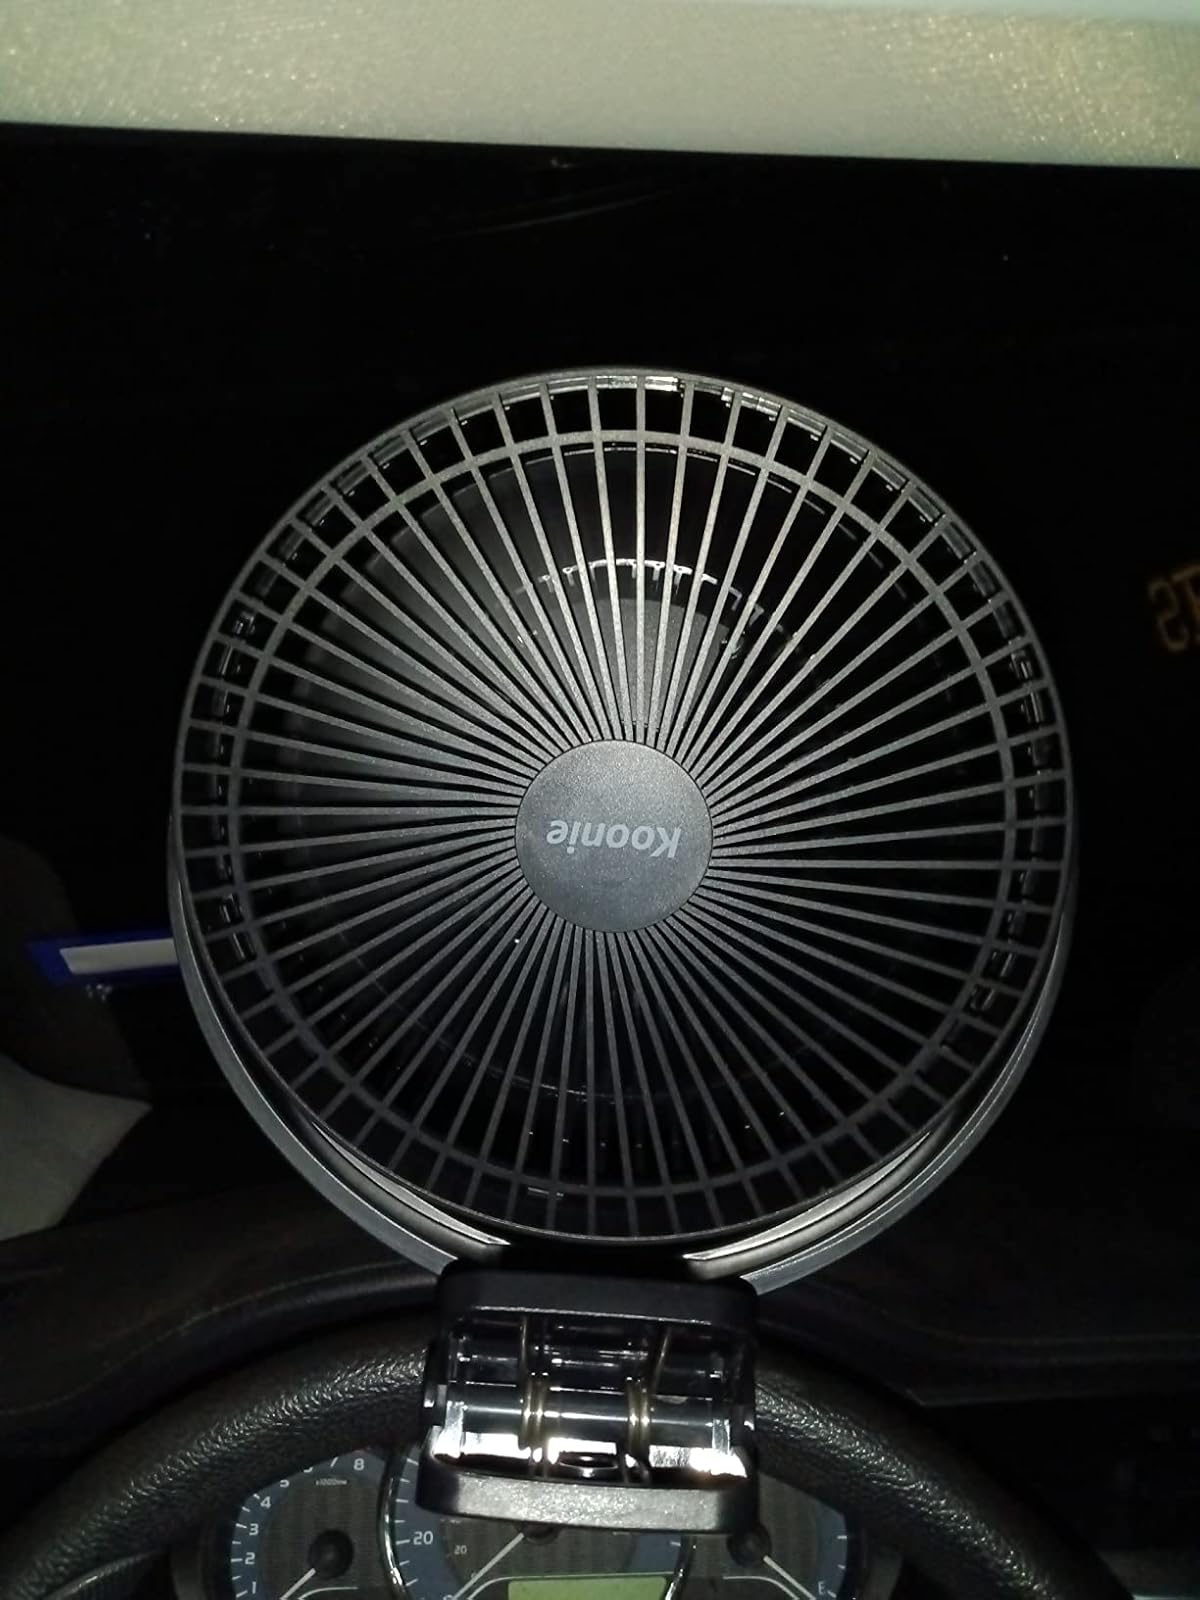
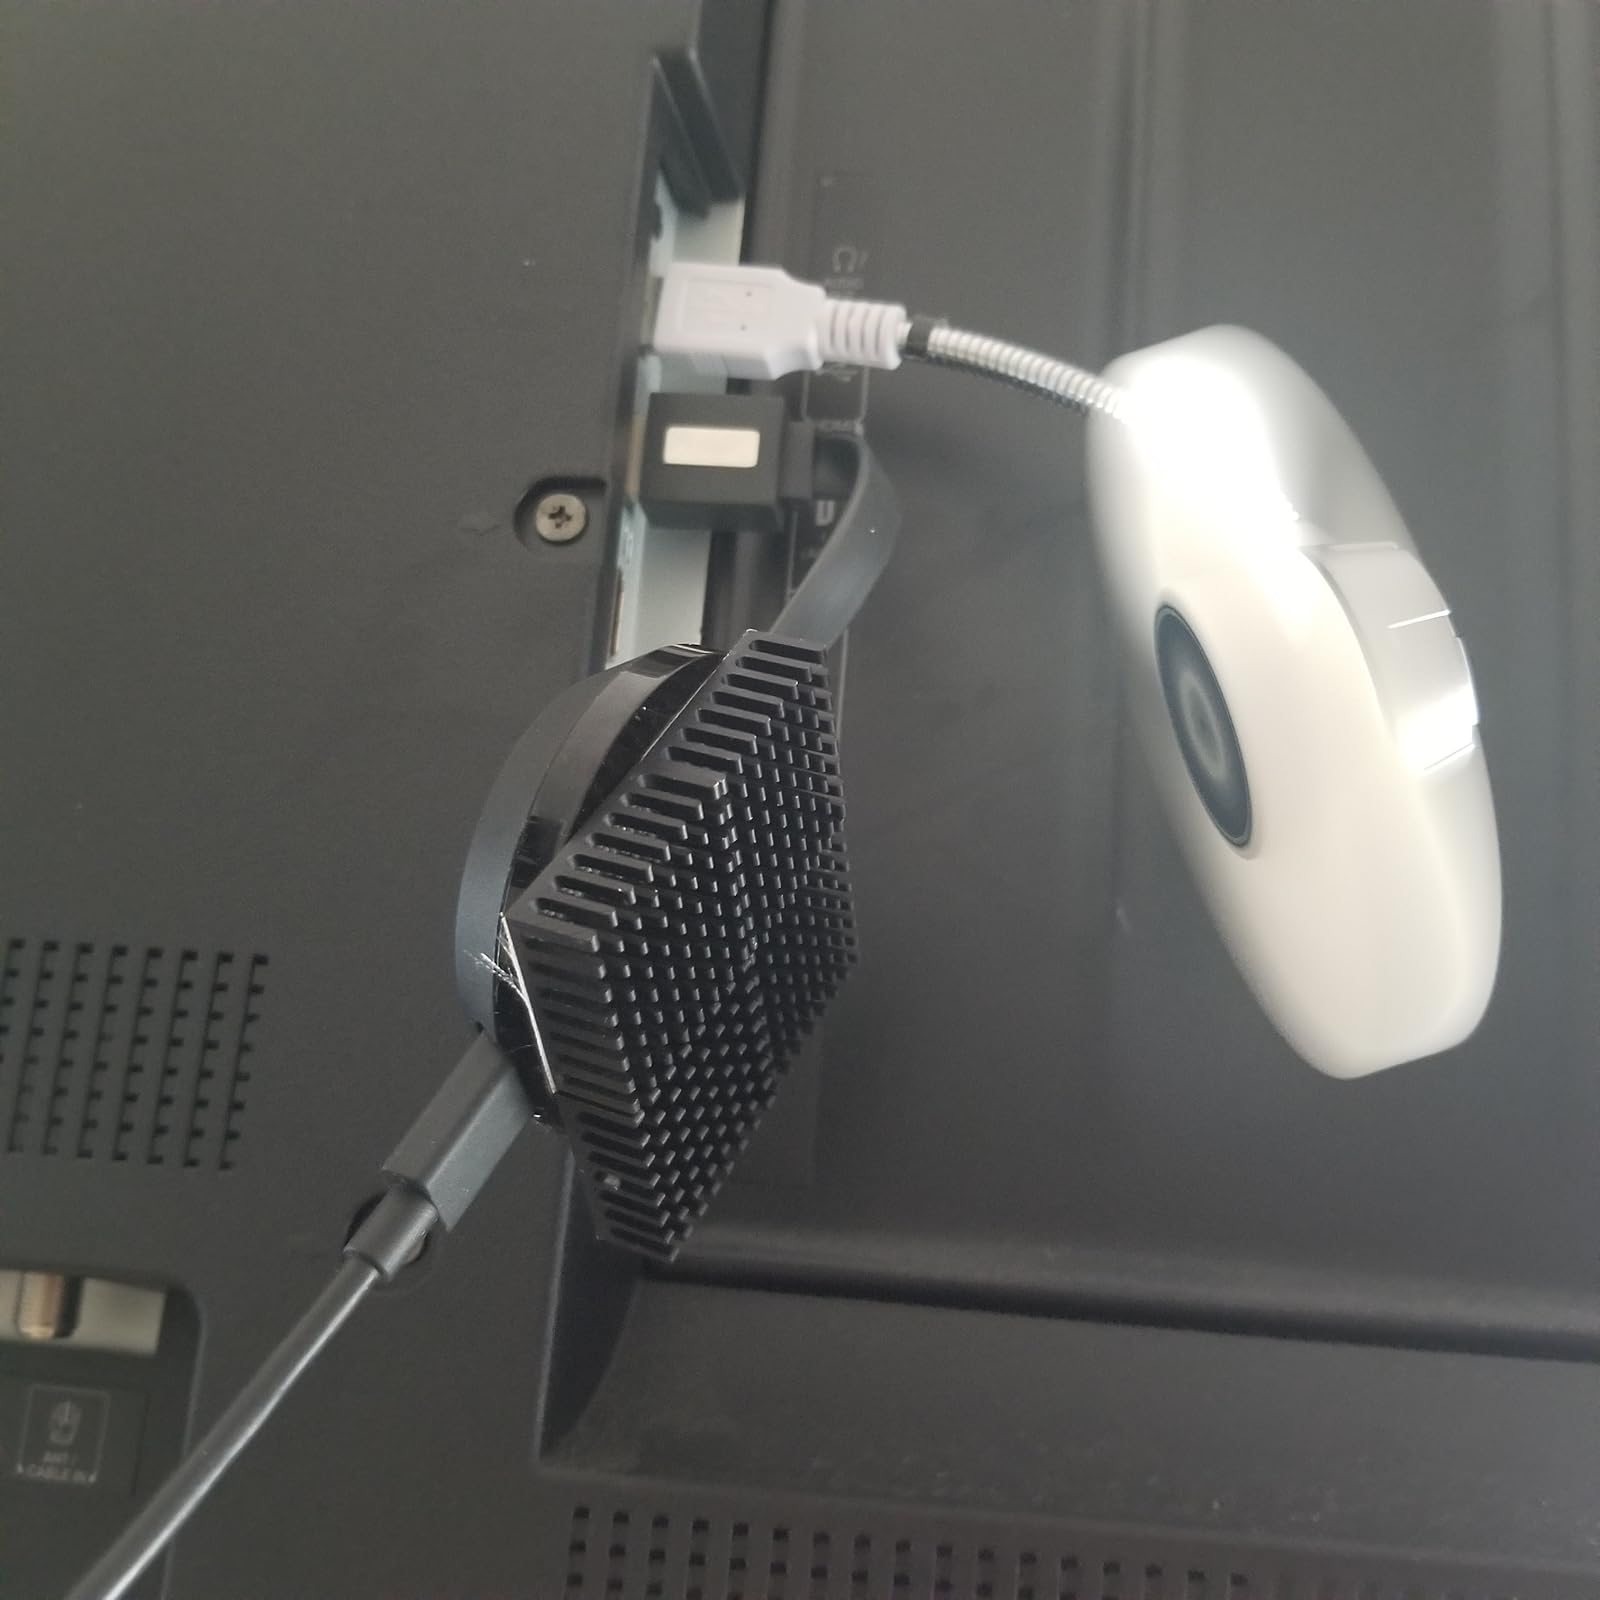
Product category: fan
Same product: no